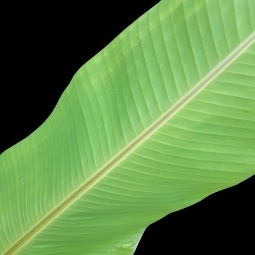
Label: Zinc